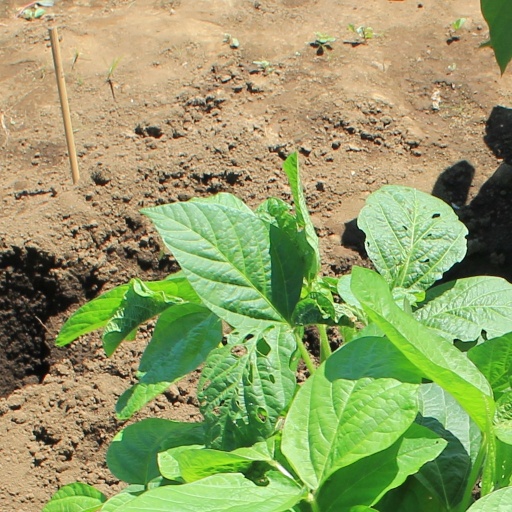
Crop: soybean